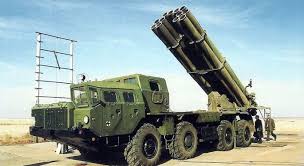
Label: Self Propelled Artillery